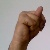
The image shows a hand gesture representing the letter 'N' in Indian Sign Language.